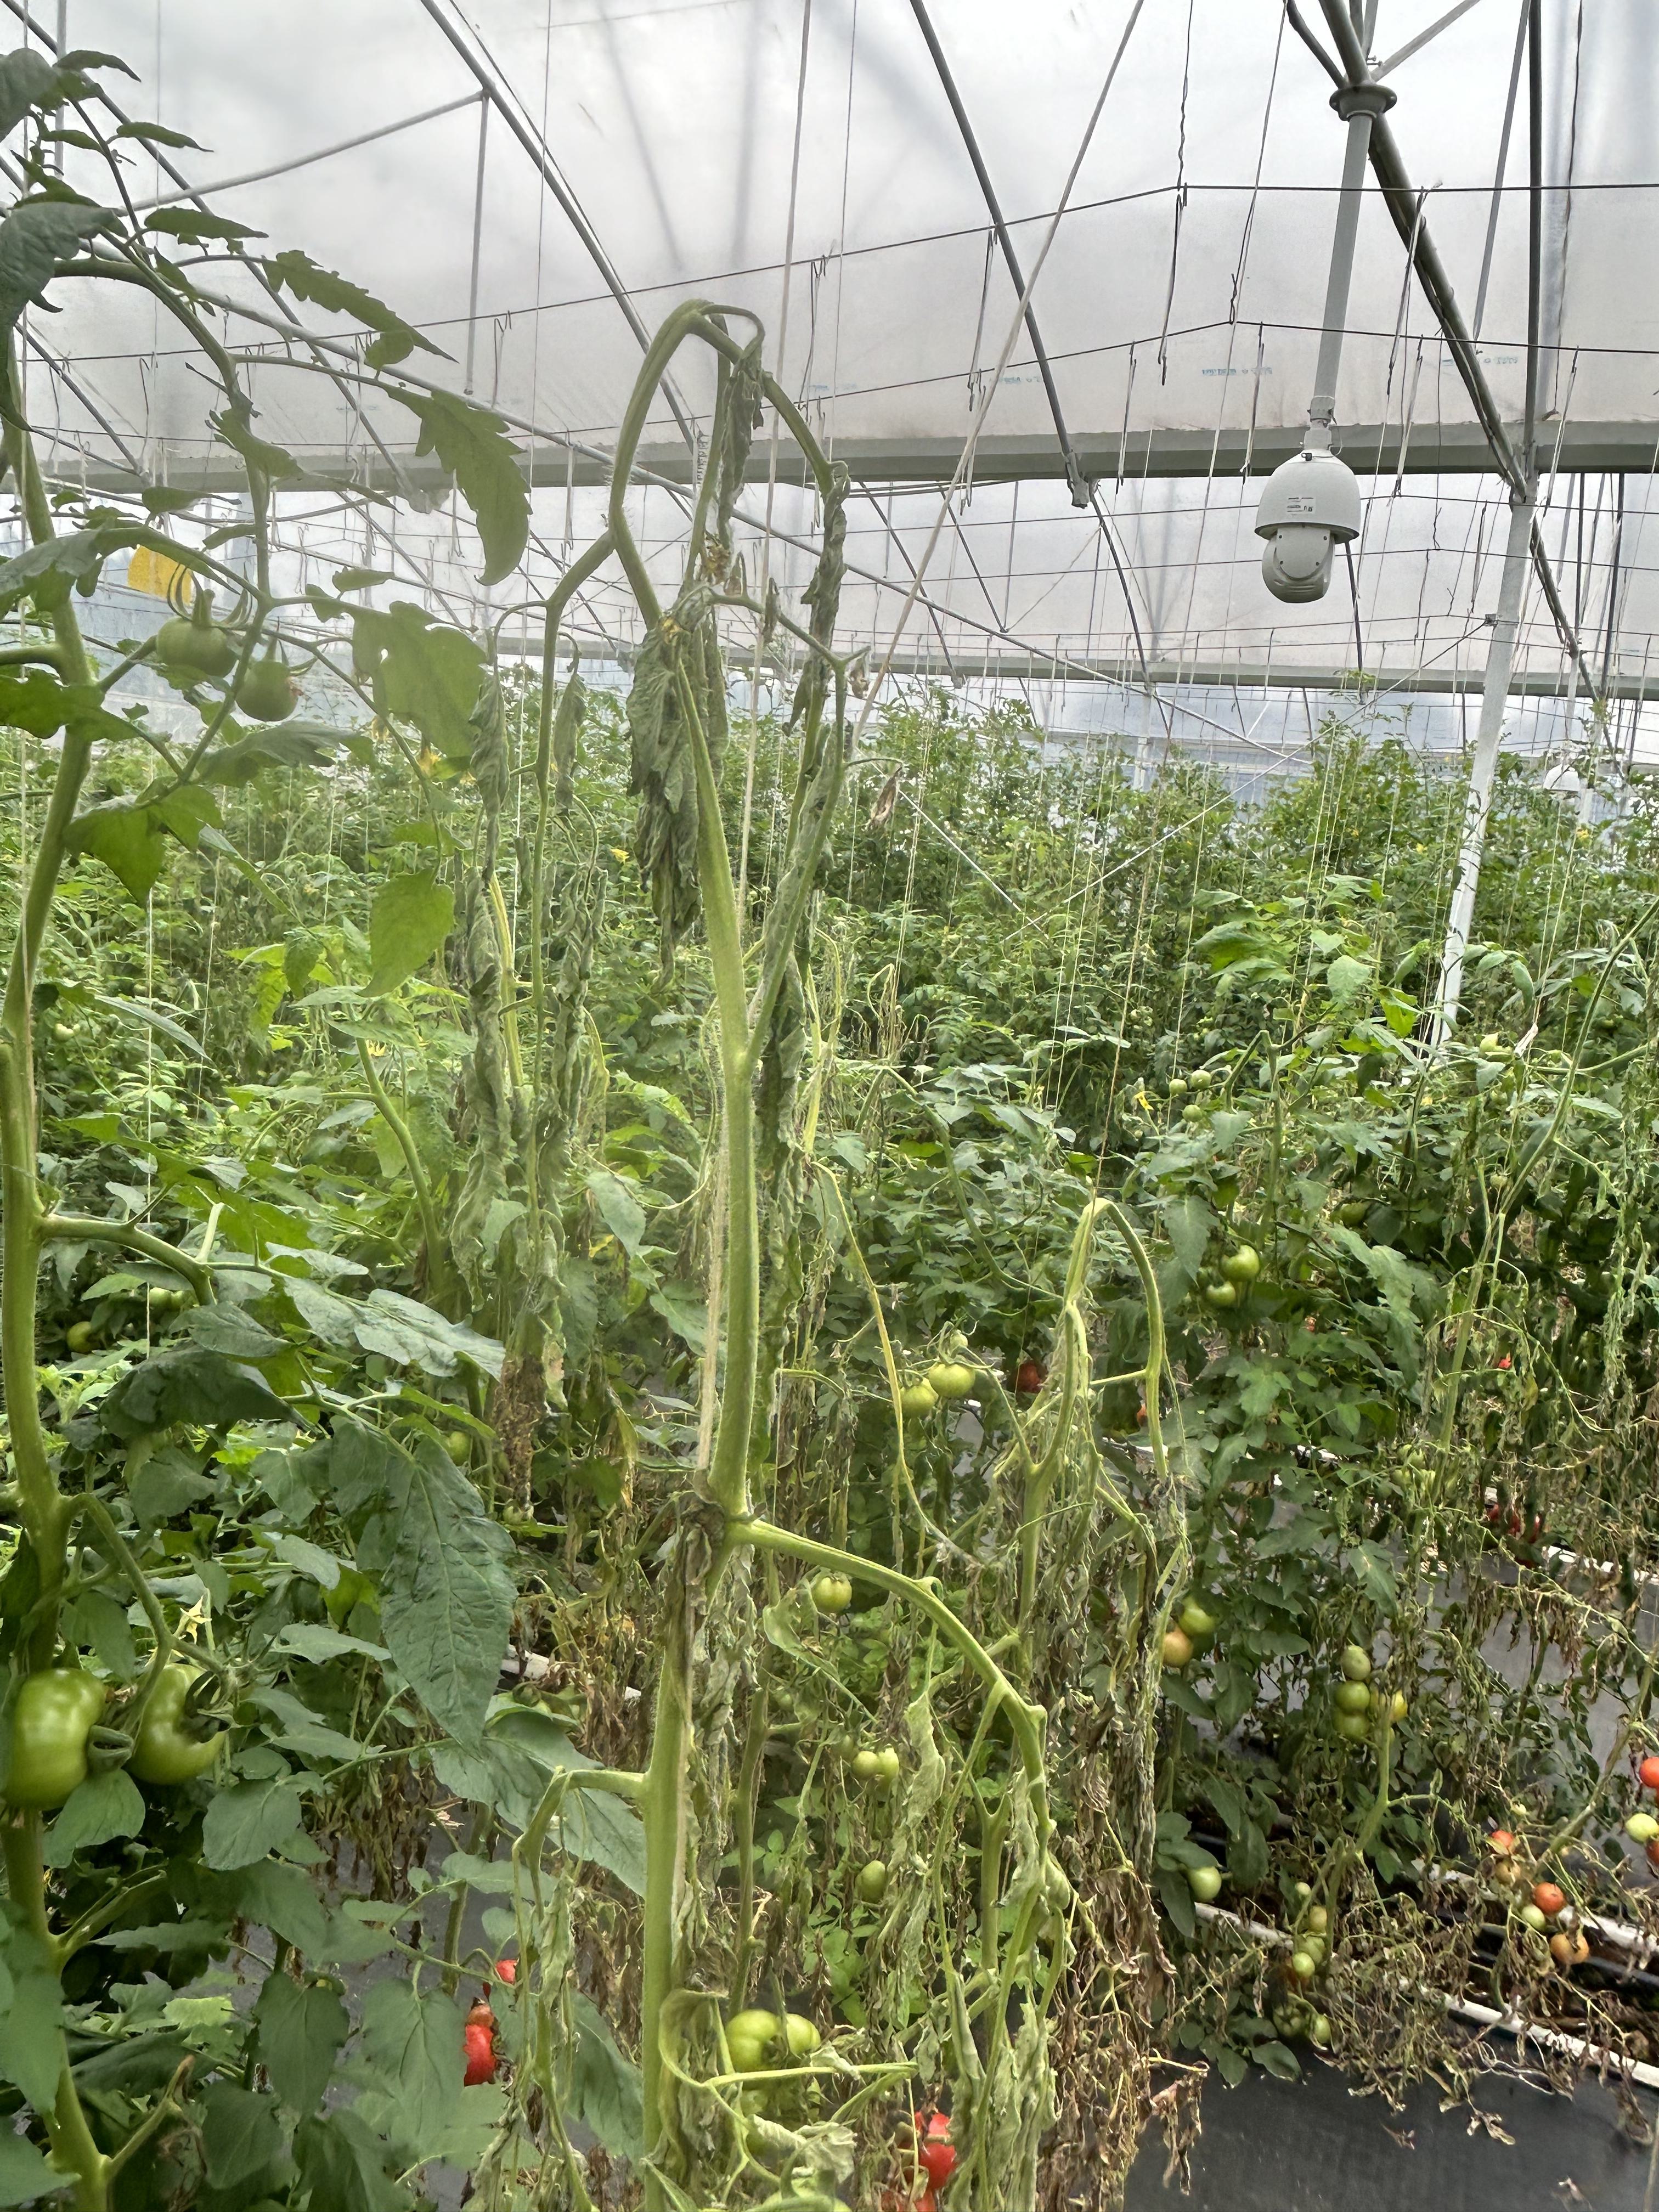
Disease: Wilt